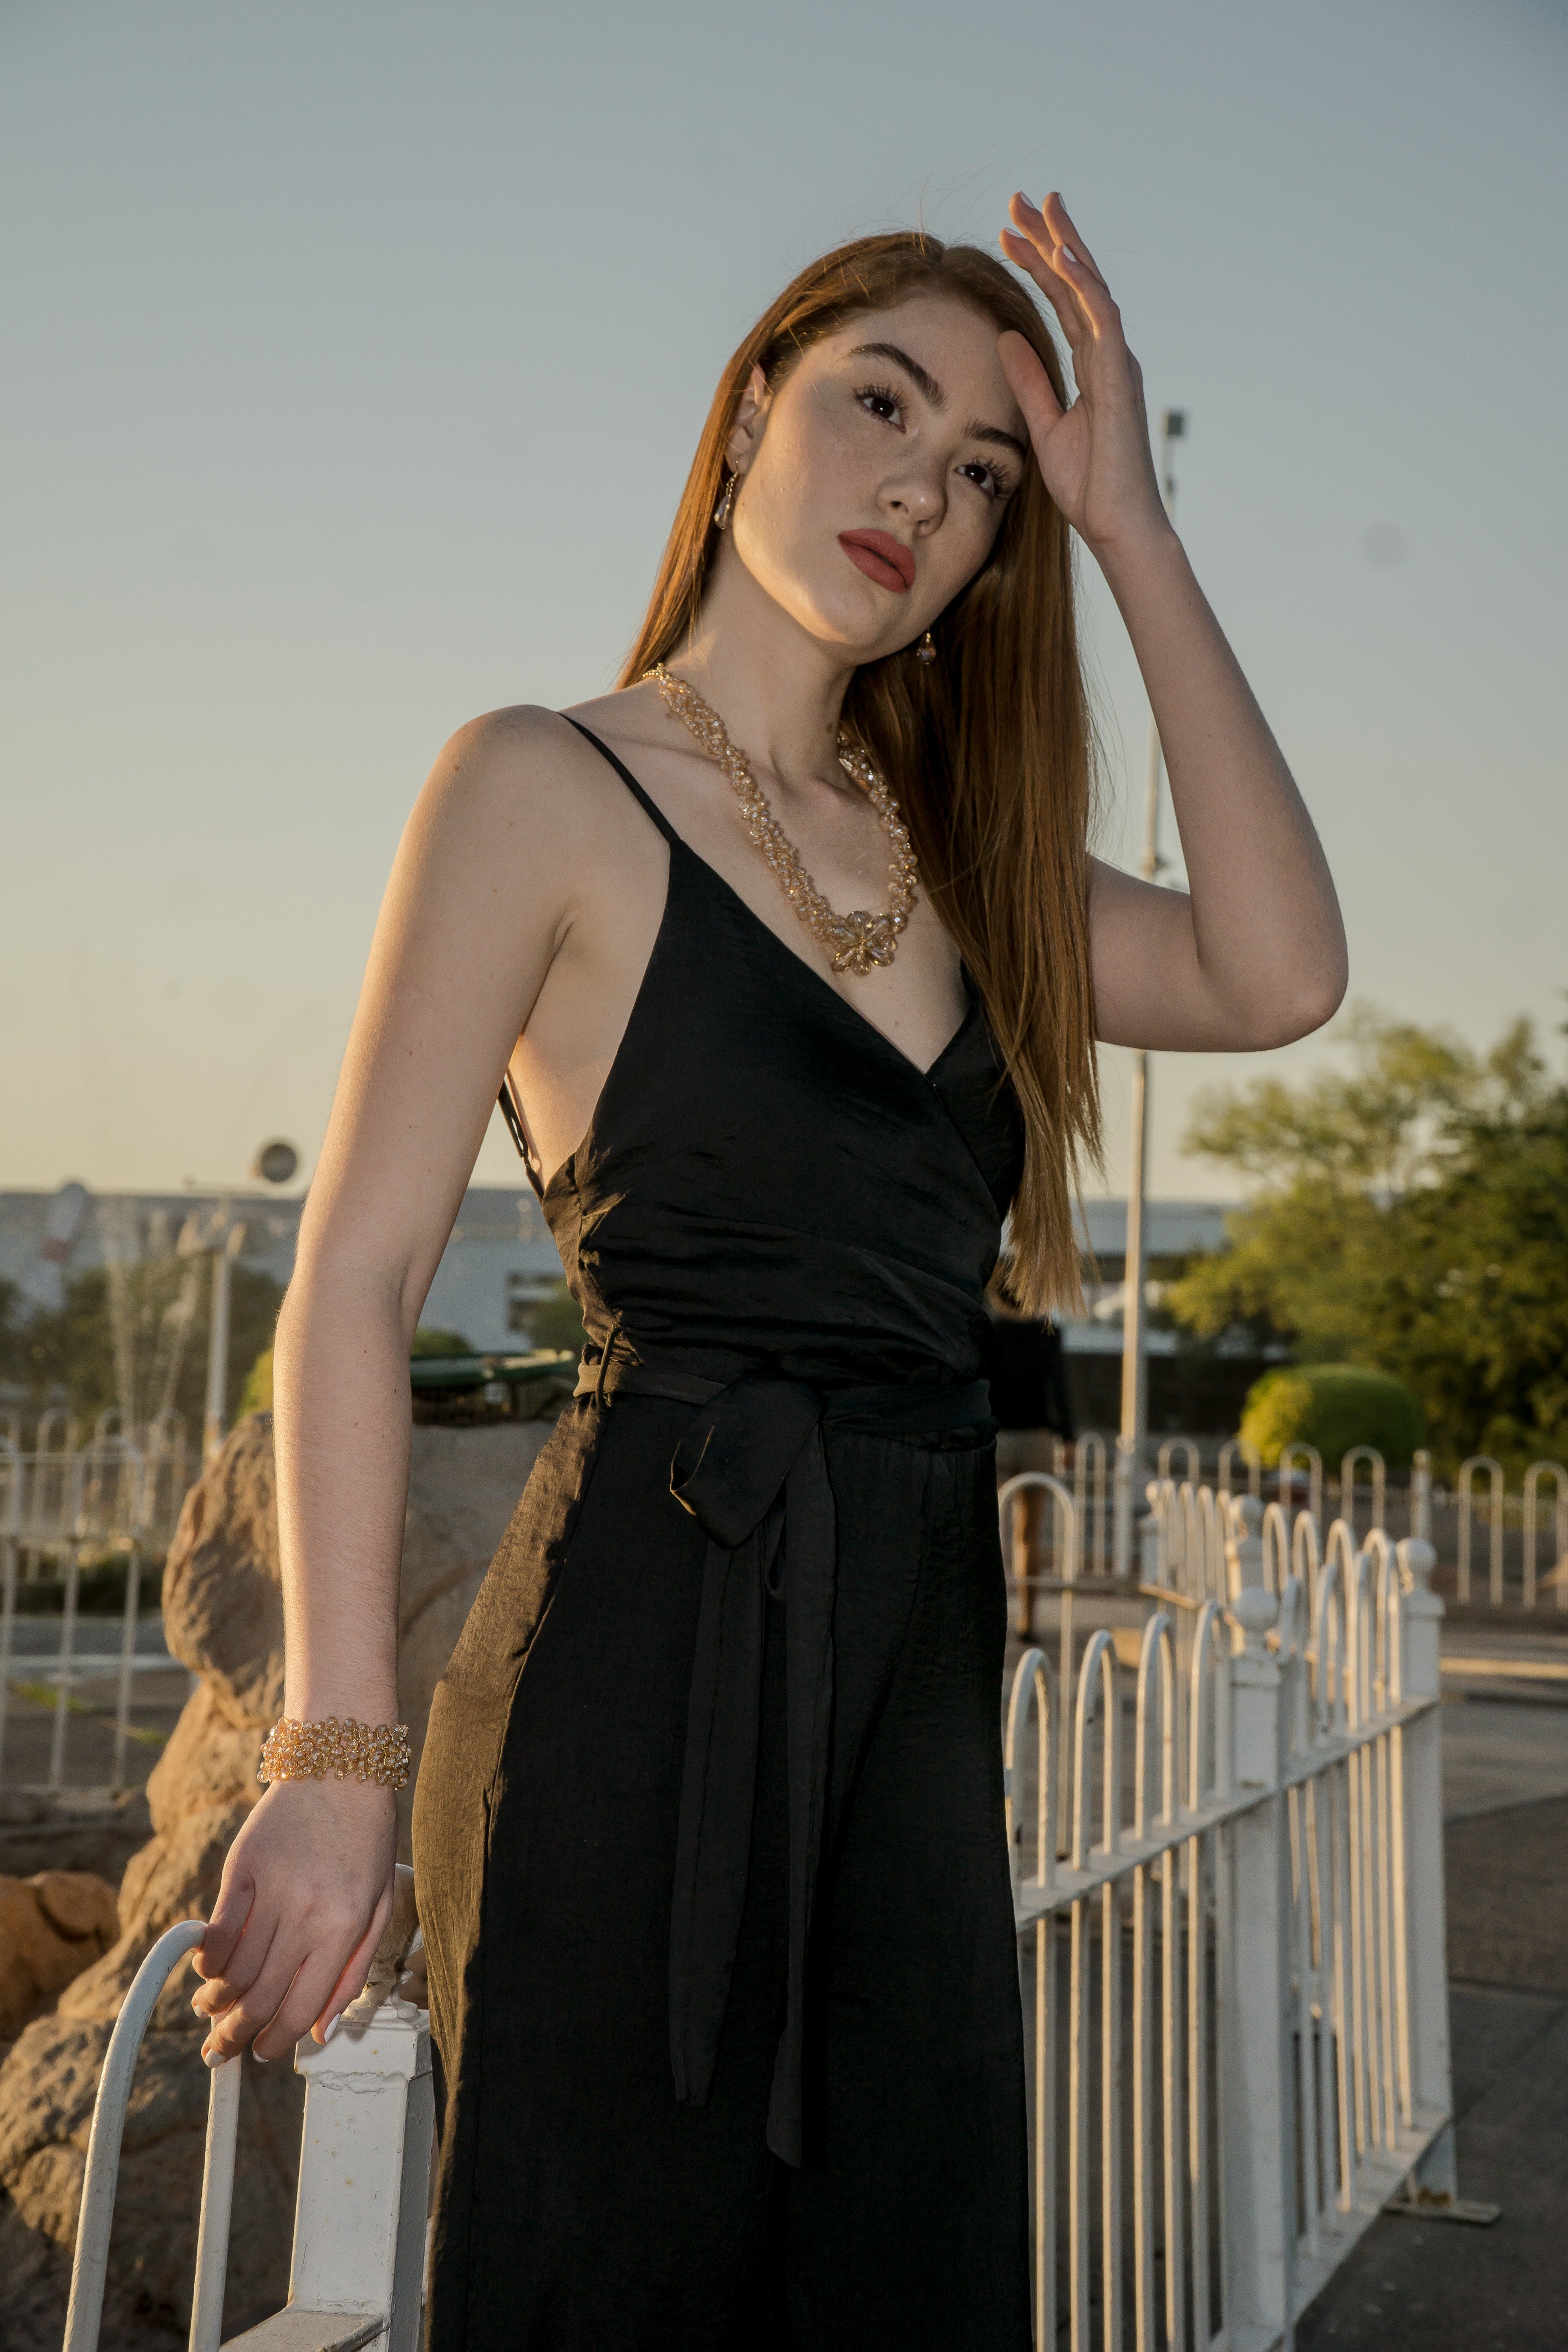
black, beauty, girl, dress, model, lady, fashion model, fashion, photo shoot, long hair, brown hair, cocktail dress, gown